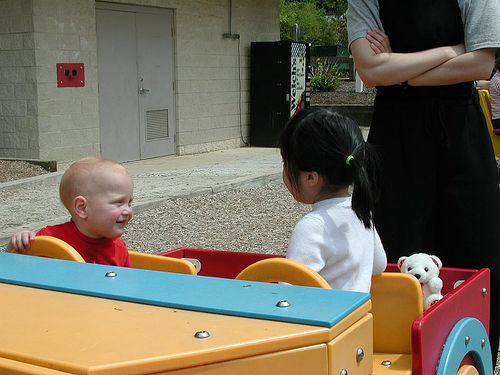
user: Given an image and a question. Answer the question in a short answer. Question: What facial expression can be found on these children? Short Answer:
assistant: smile